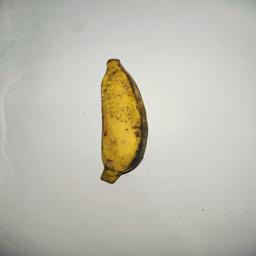
Ripeness: Ripe